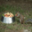
Label: squirrel